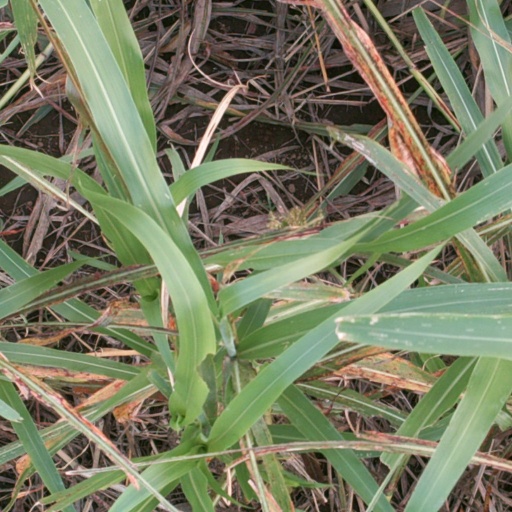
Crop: sorghum